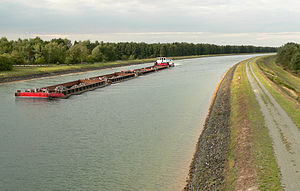
Elbe-Seitenkanal
Kanalen ved Stüde
Elbe-Seitenkanal er en kanal i Niedersachsen i Tyskland. Kanalen forbinder Mittellandkanalen med floden Elben og har en længde på 115,14 kilometer. Kanalen åbnede for trafik 15. juni 1976. Den går fra Wasbüttel mellem Gifhorn og Wolfsburg, mod nord til Artlenburg ved Elben, lidt vest for Lauenburg.